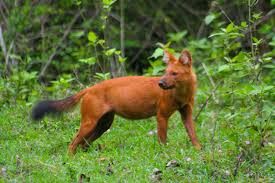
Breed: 209-n000043-dhole